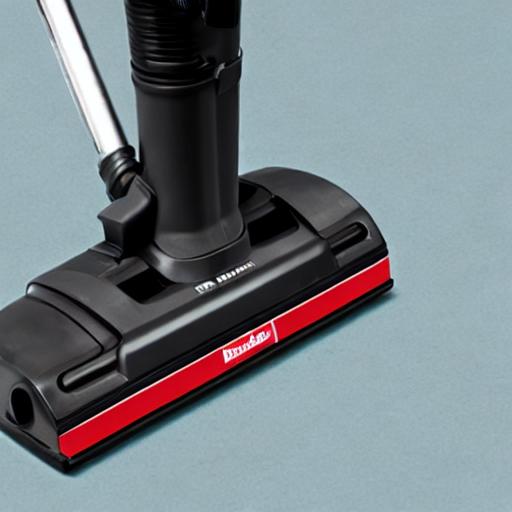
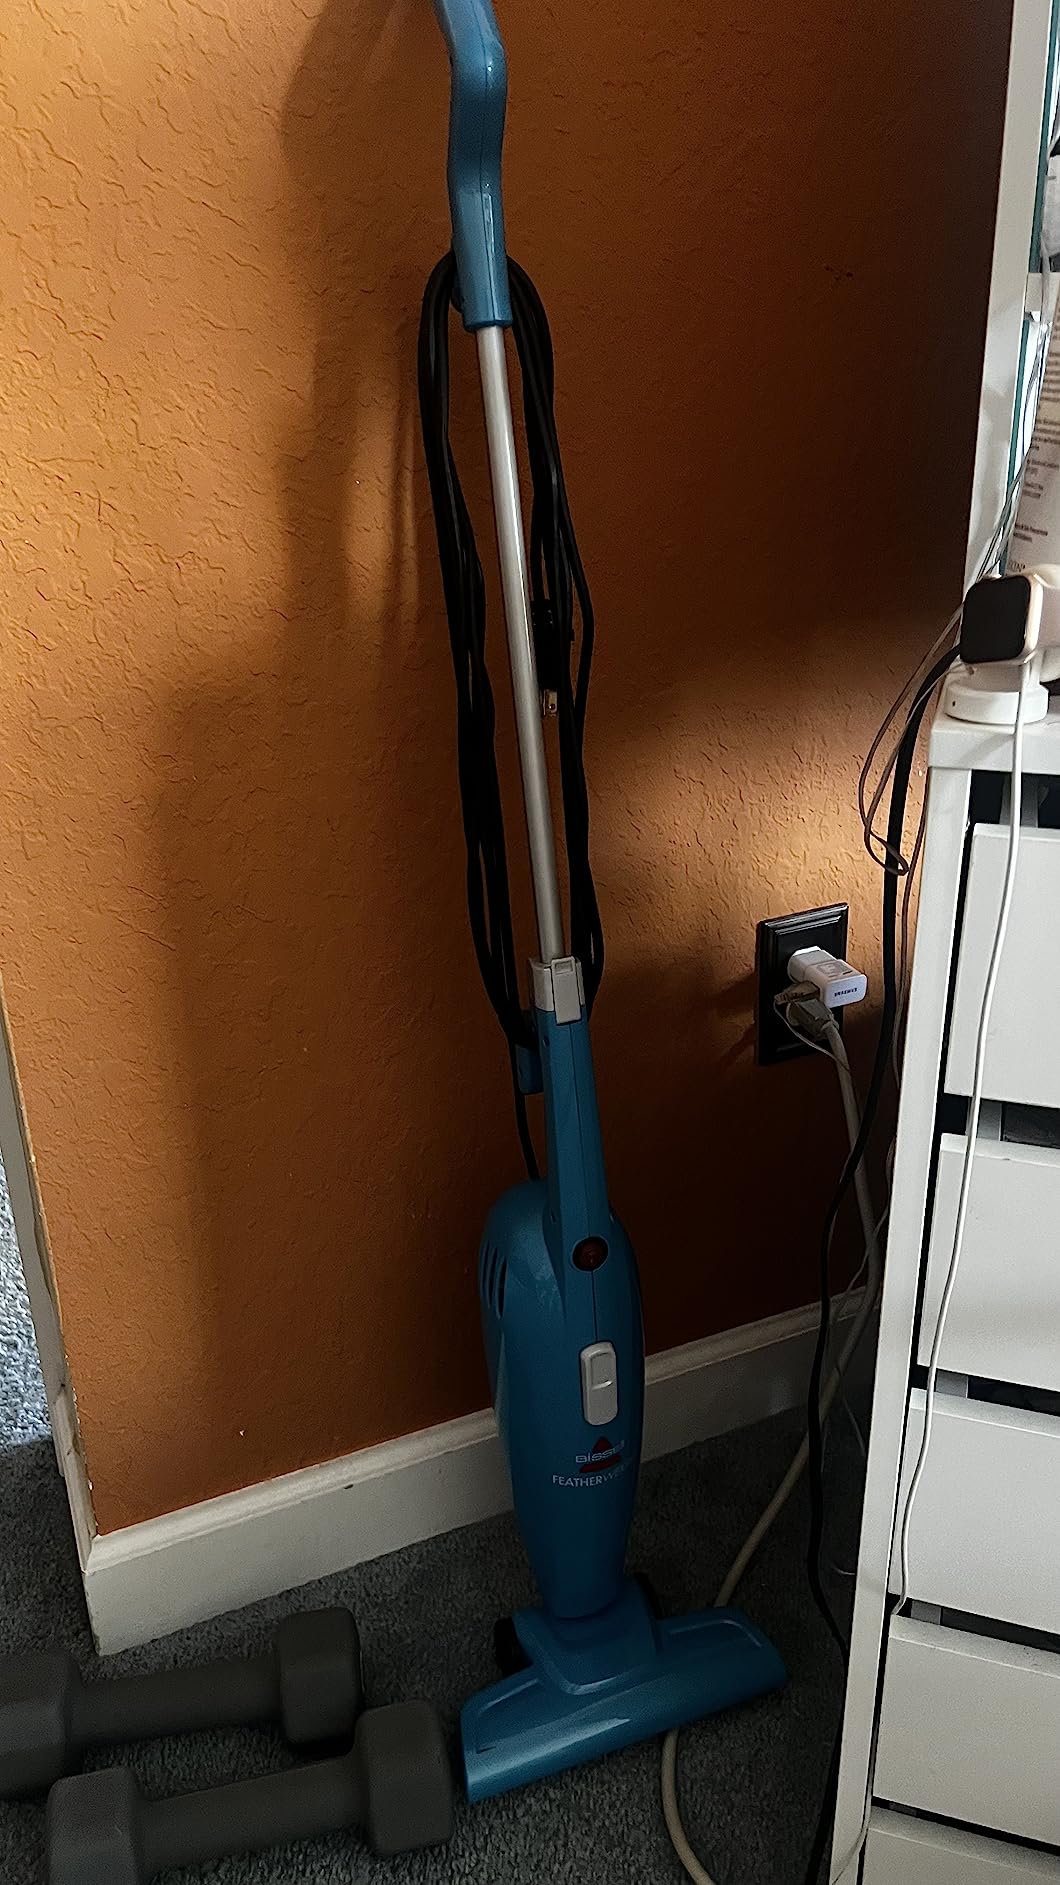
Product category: items_vacuum
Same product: no